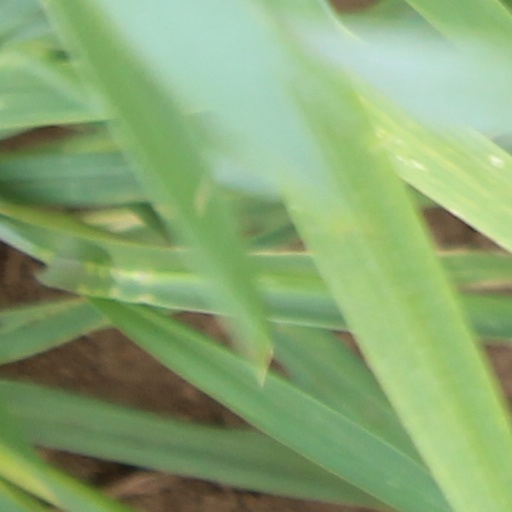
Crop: wheat